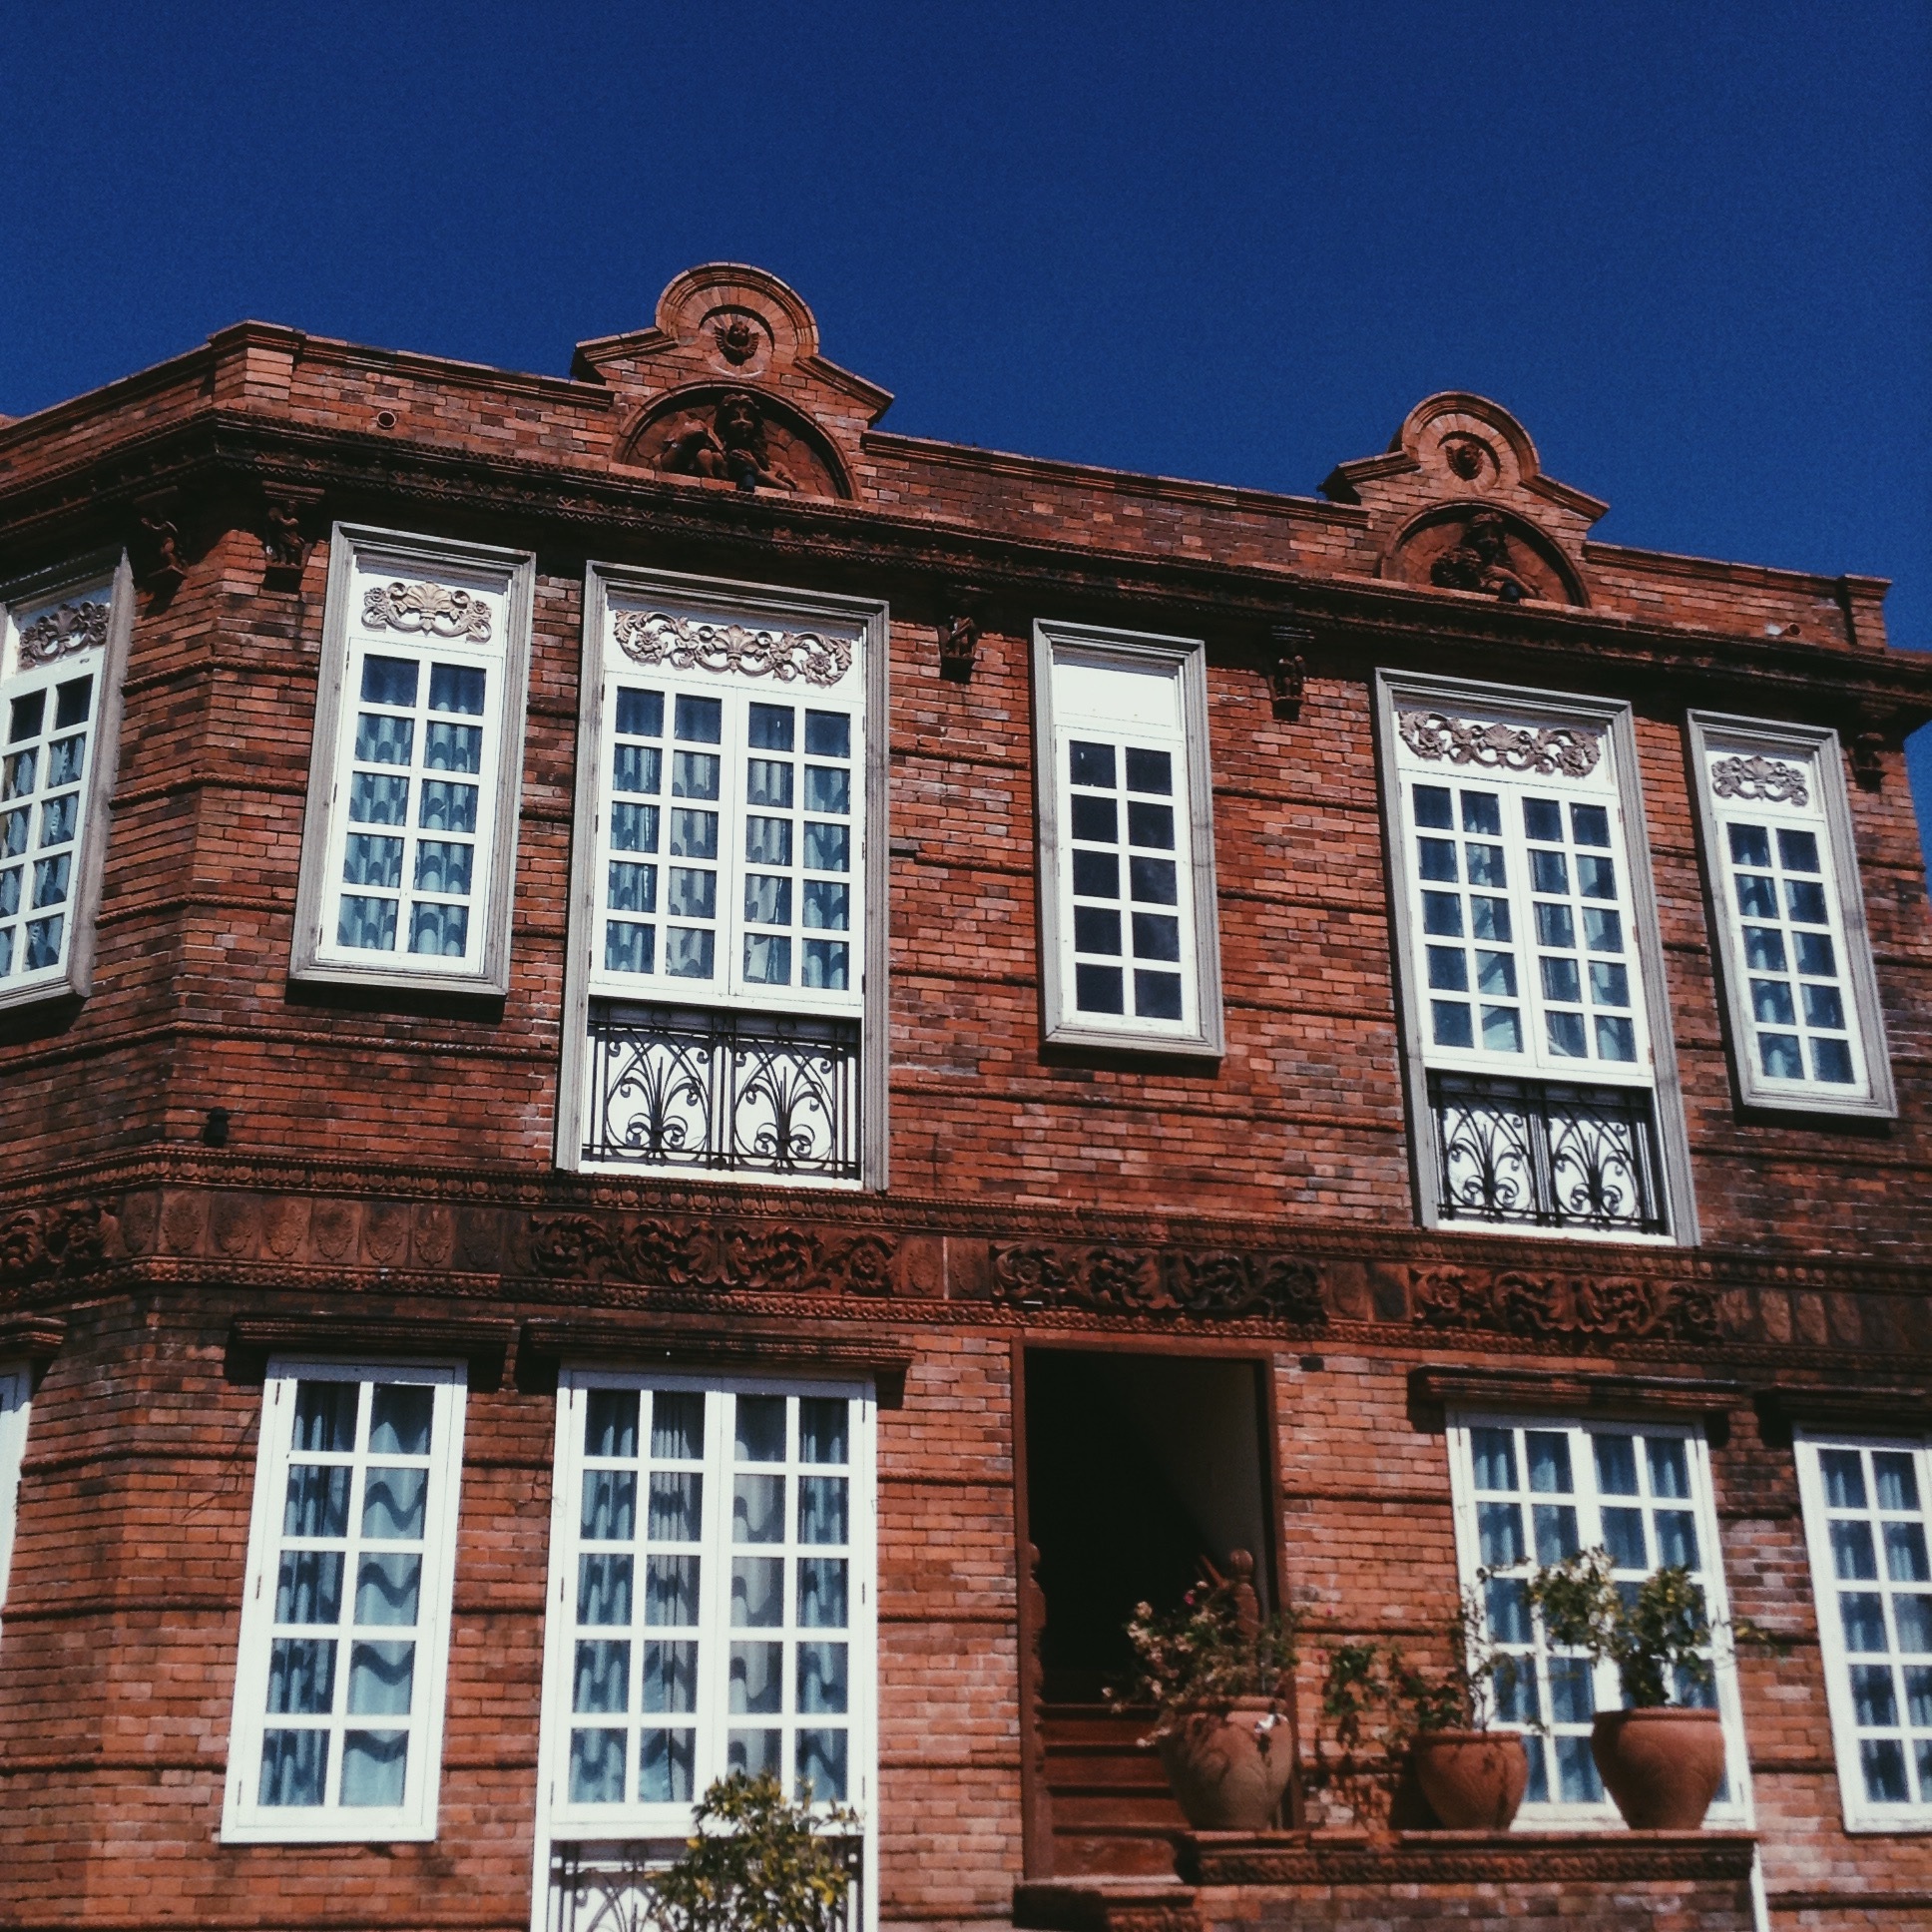
architecture, house, window, town, building, downtown, facade, property, brick, history, estate, neighbourhood, urban area